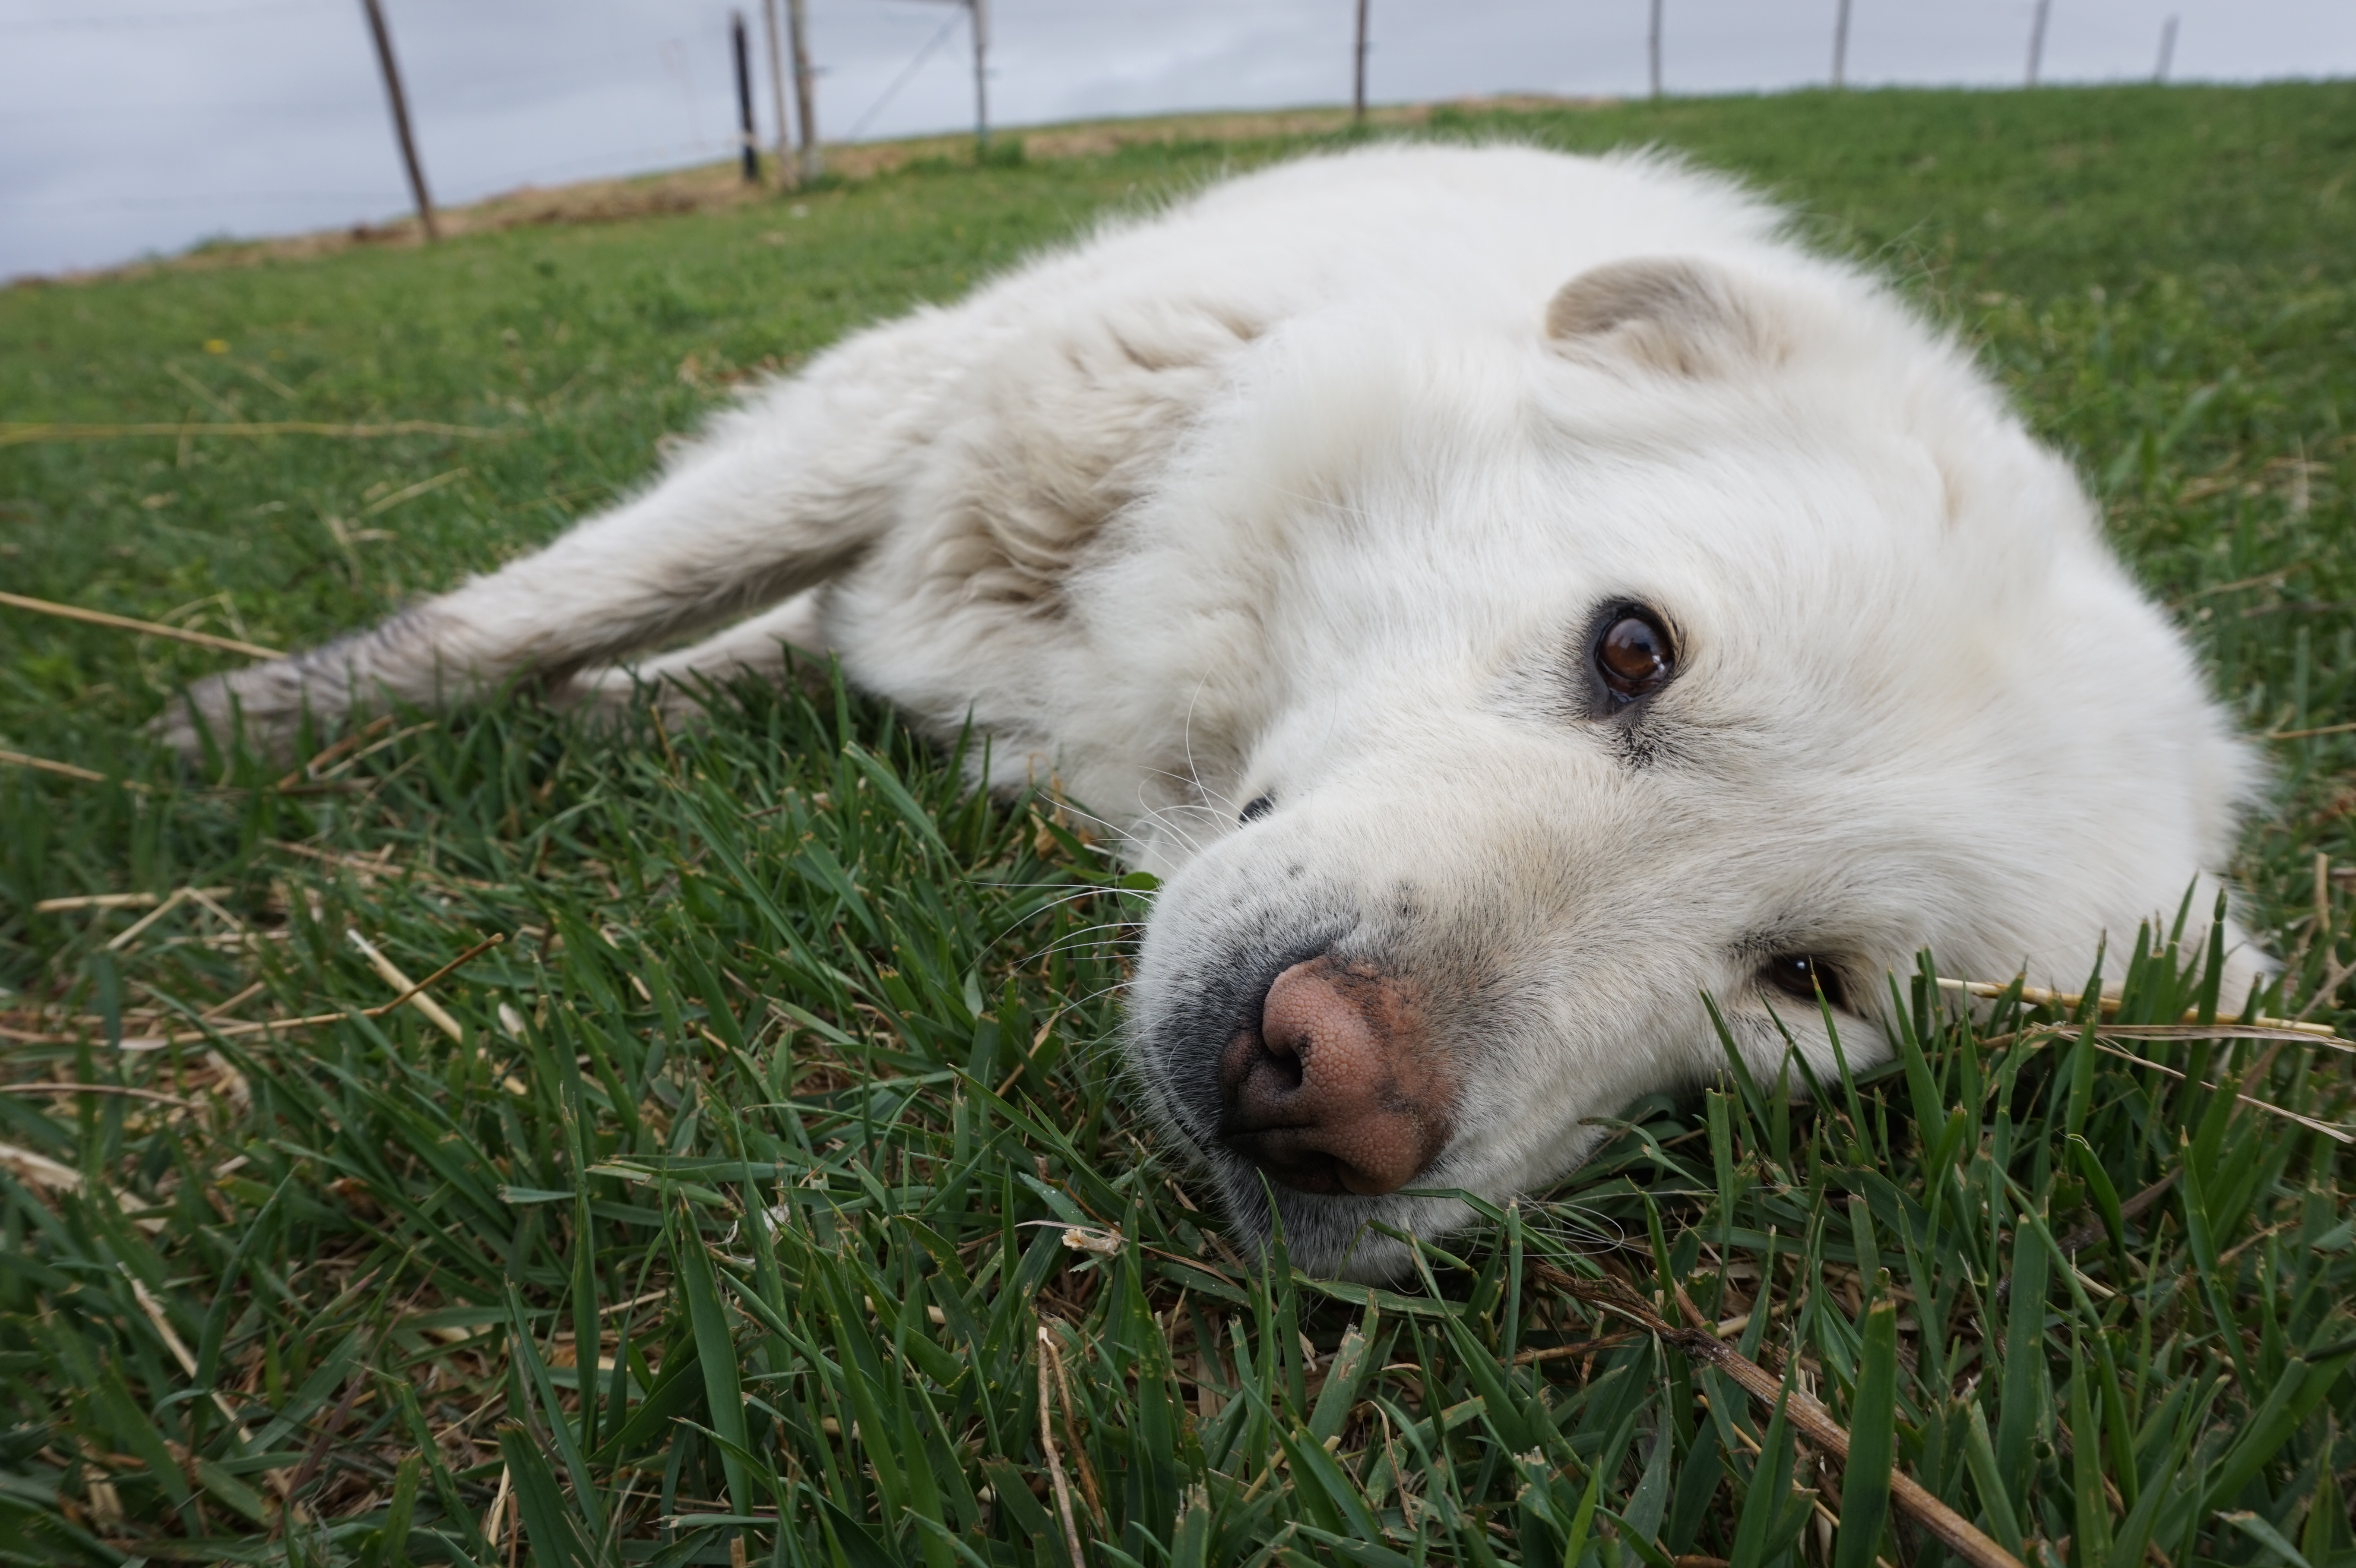
dog, mammal, vertebrate, dog breed, samoyed, dog like mammal, dog breed group, great pyrenees, berger blanc suisse, maremma sheepdog, slovak cuvac